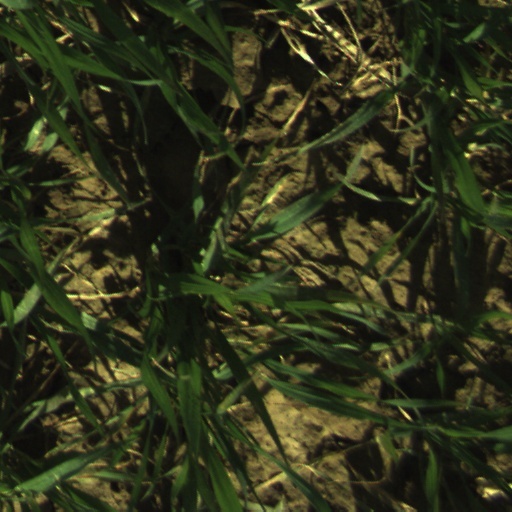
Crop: wheat